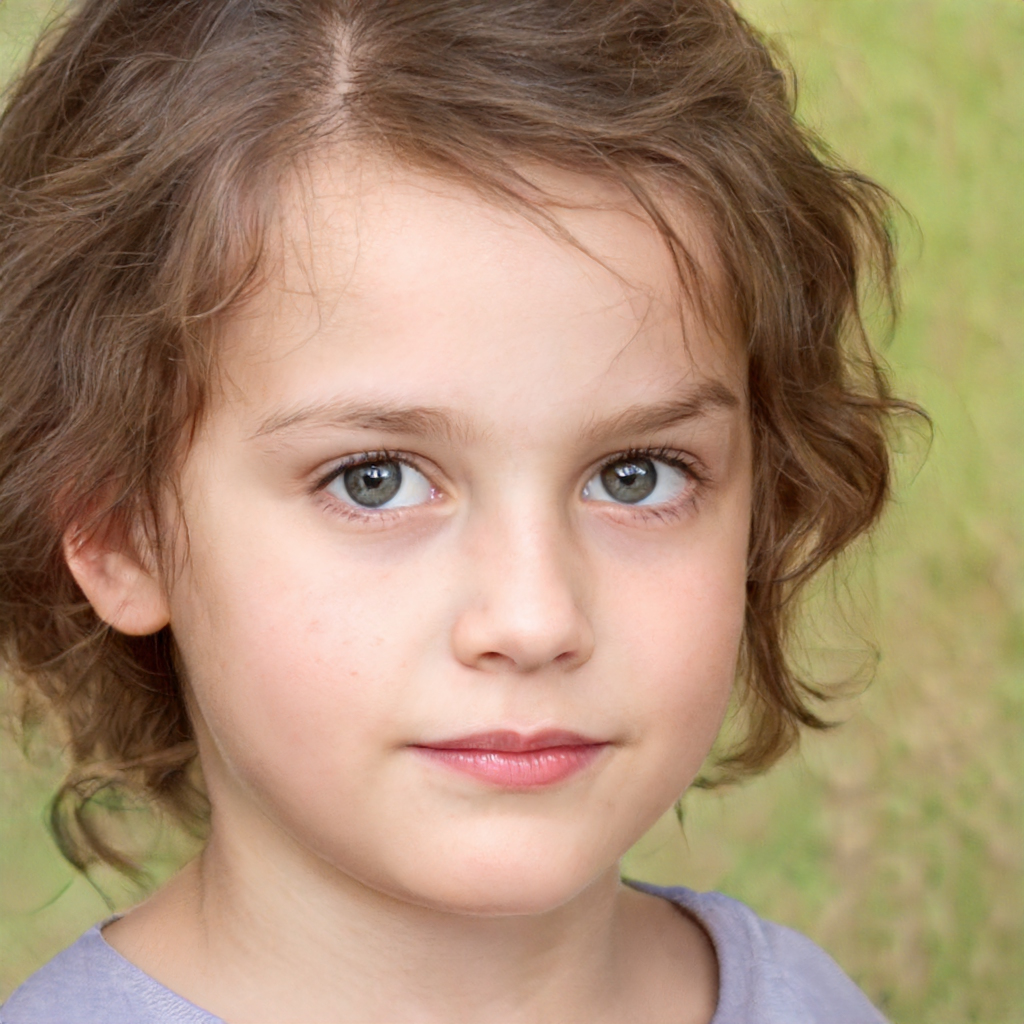
Gender: Female